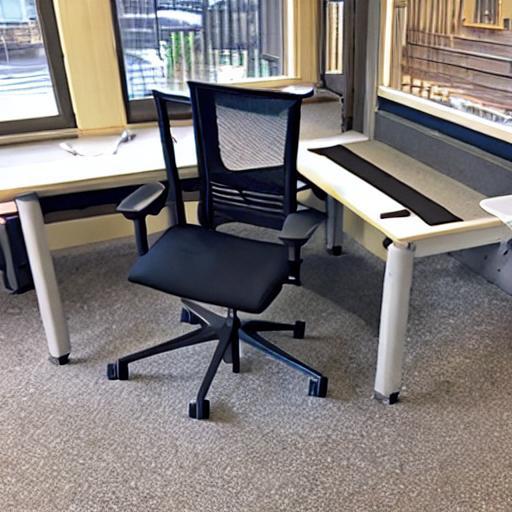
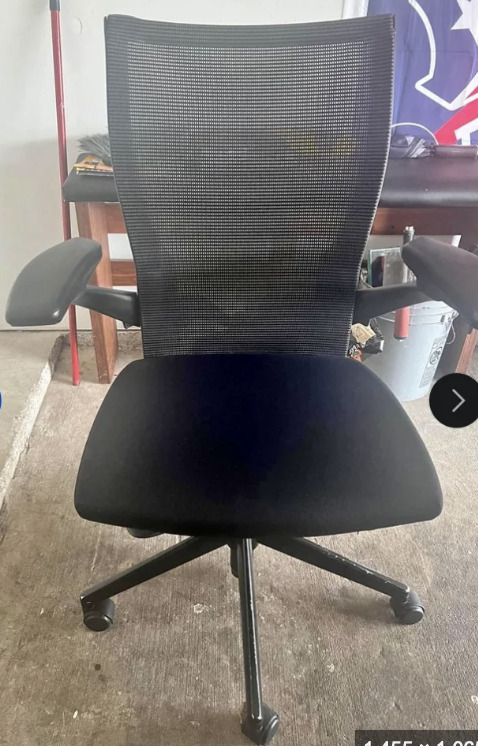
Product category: items_chair
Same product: no